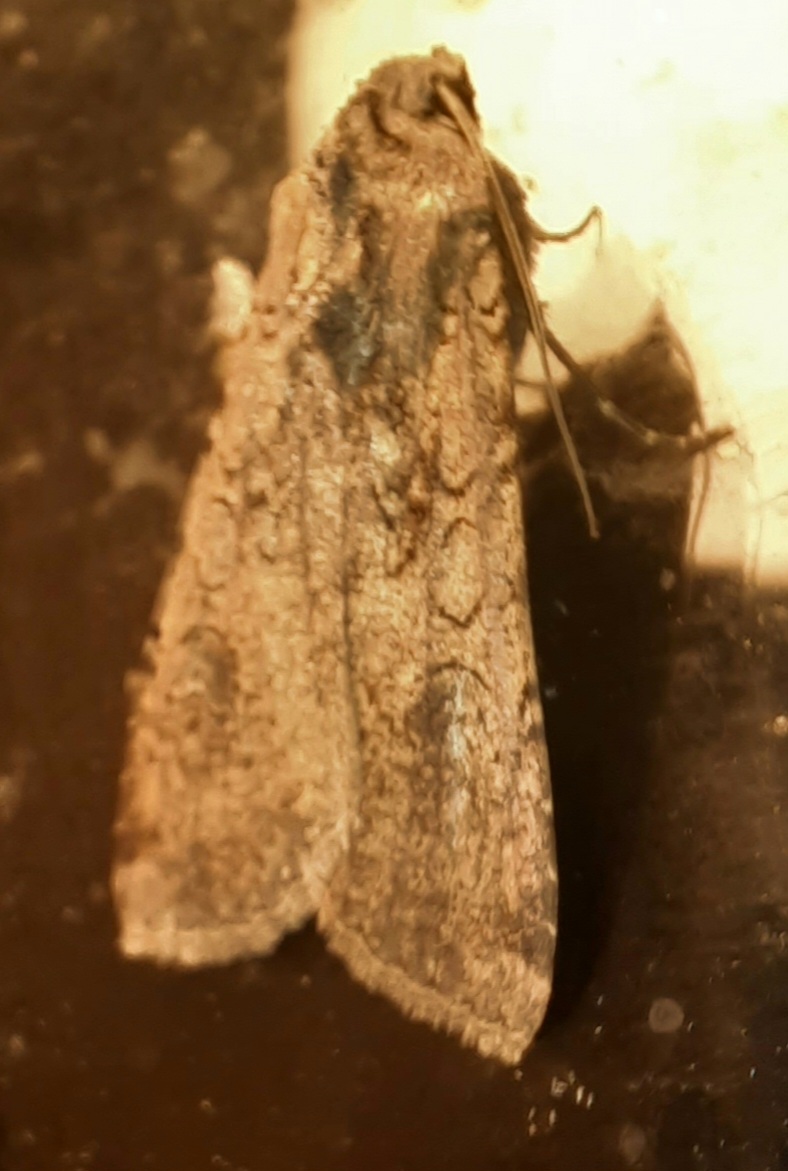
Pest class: cutworms